Atheist Bus Campaign

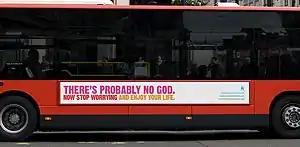
A London bus carrying the Atheist Bus Campaign advert

The Atheist Bus Campaign was an advertising campaign in 2008 and 2009 that aimed to place "peaceful and upbeat" messages about atheism on transport media in Britain, in response to evangelical Christian advertising.